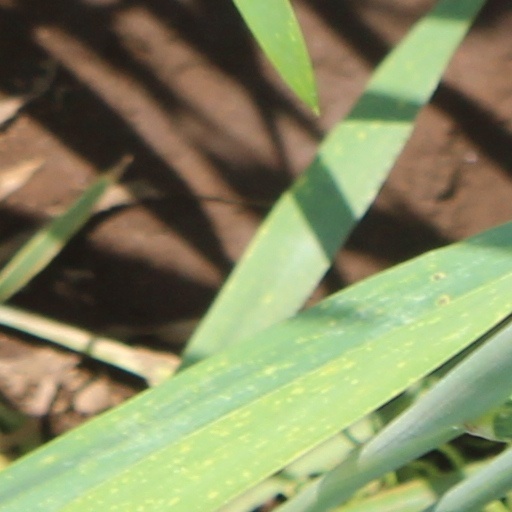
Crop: wheat